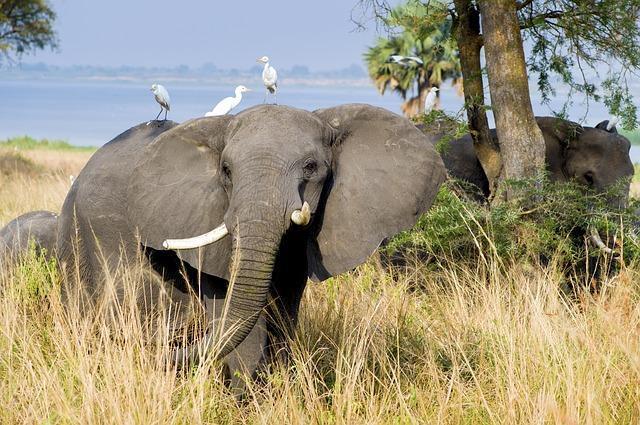
elephant